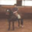
Label: horse